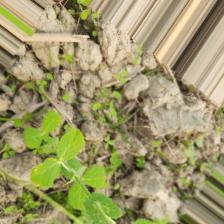
Label: Normal